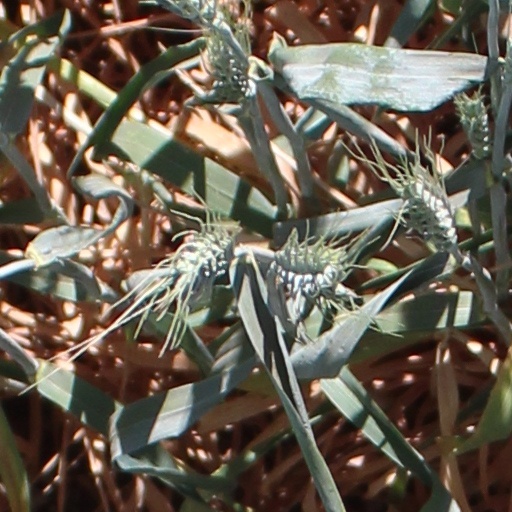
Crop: wheat